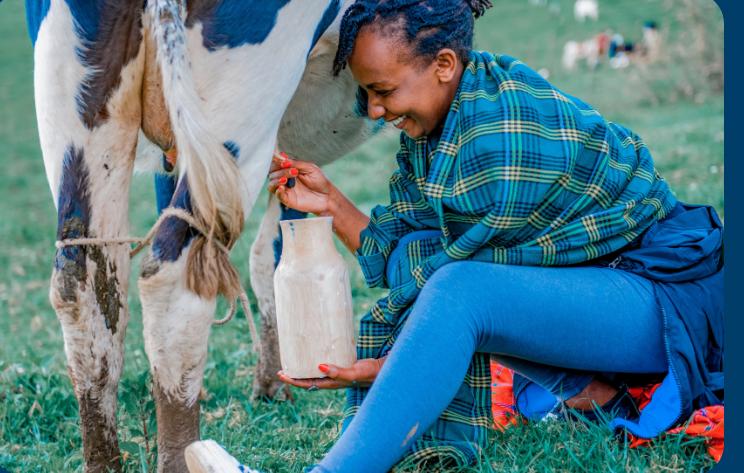
Huku naiona mama amekaa chini anafurahia kukamua ng'ombe ya maziwa, huyu mama anajifunika na leso, na amefunga ng'ombe miguu yake ili asisumbue wakati anaikamua, huyu mama anafurahia kukamua sana.